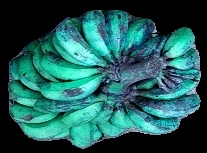
Variety: rasbale
Grade: grade3